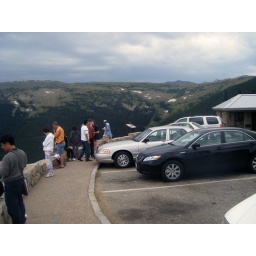
looking over the great wall of rocky mountain national park